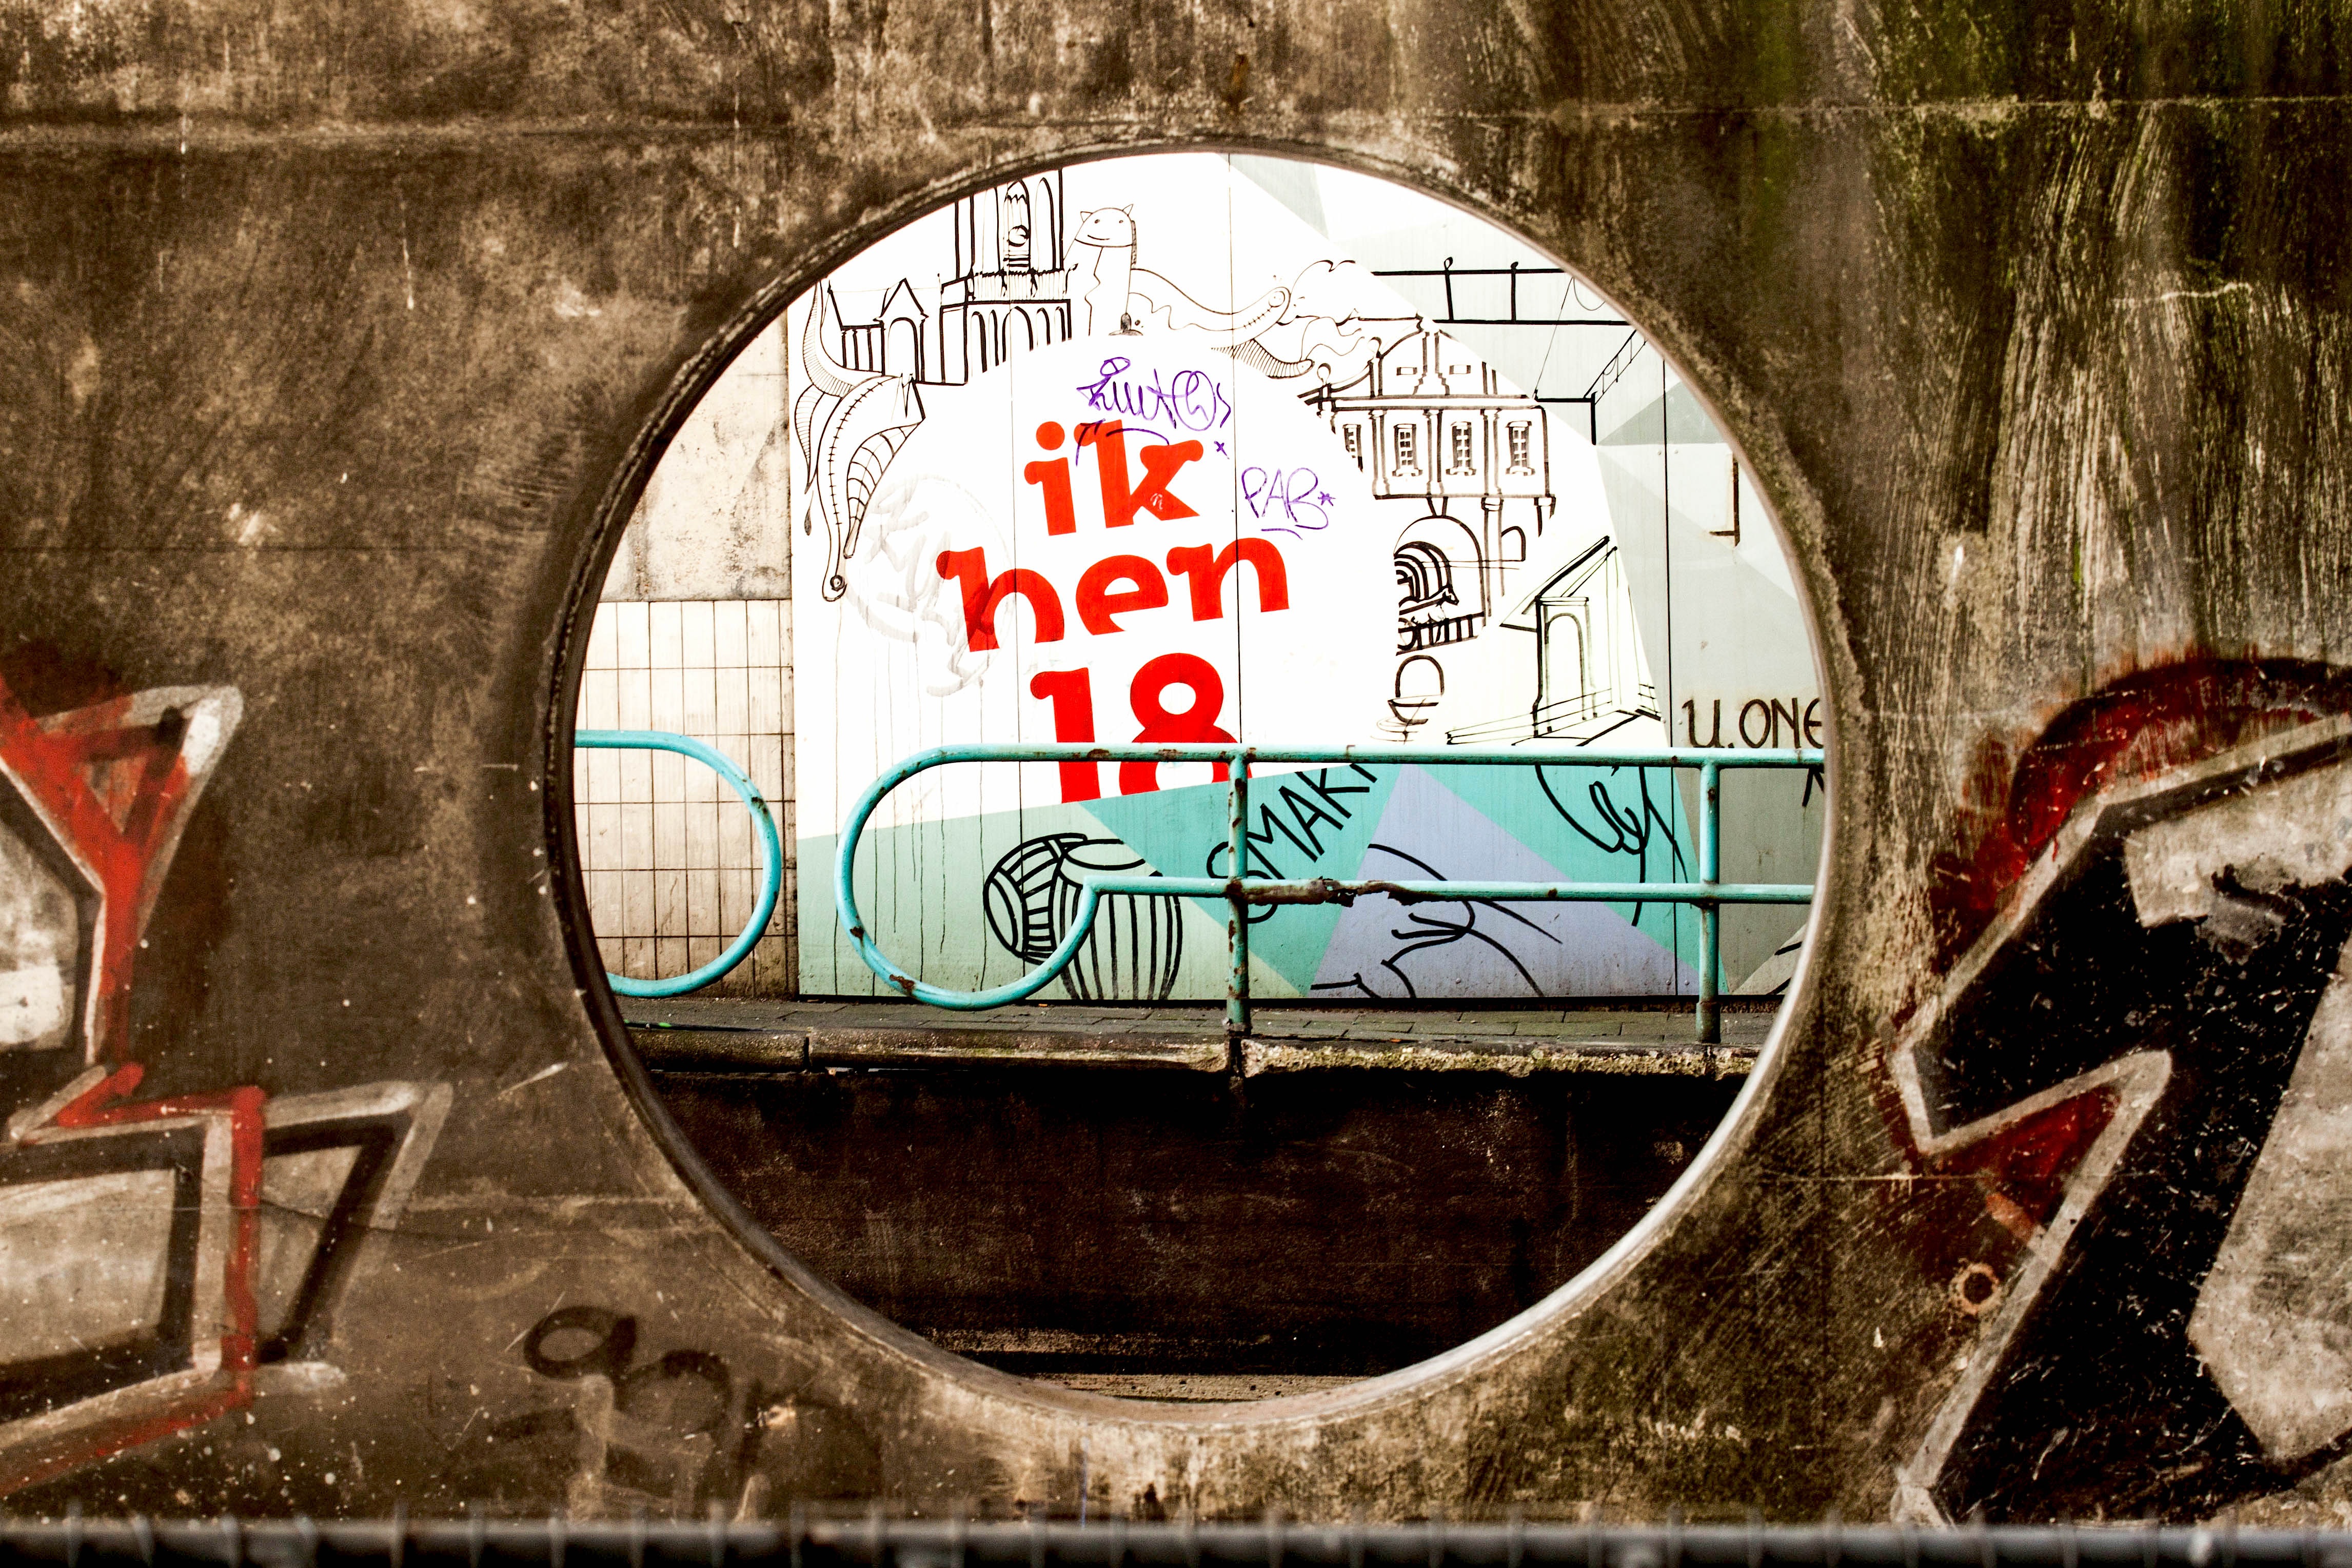
wall, color, graffiti, street art, art, i am 18 years old, urban area